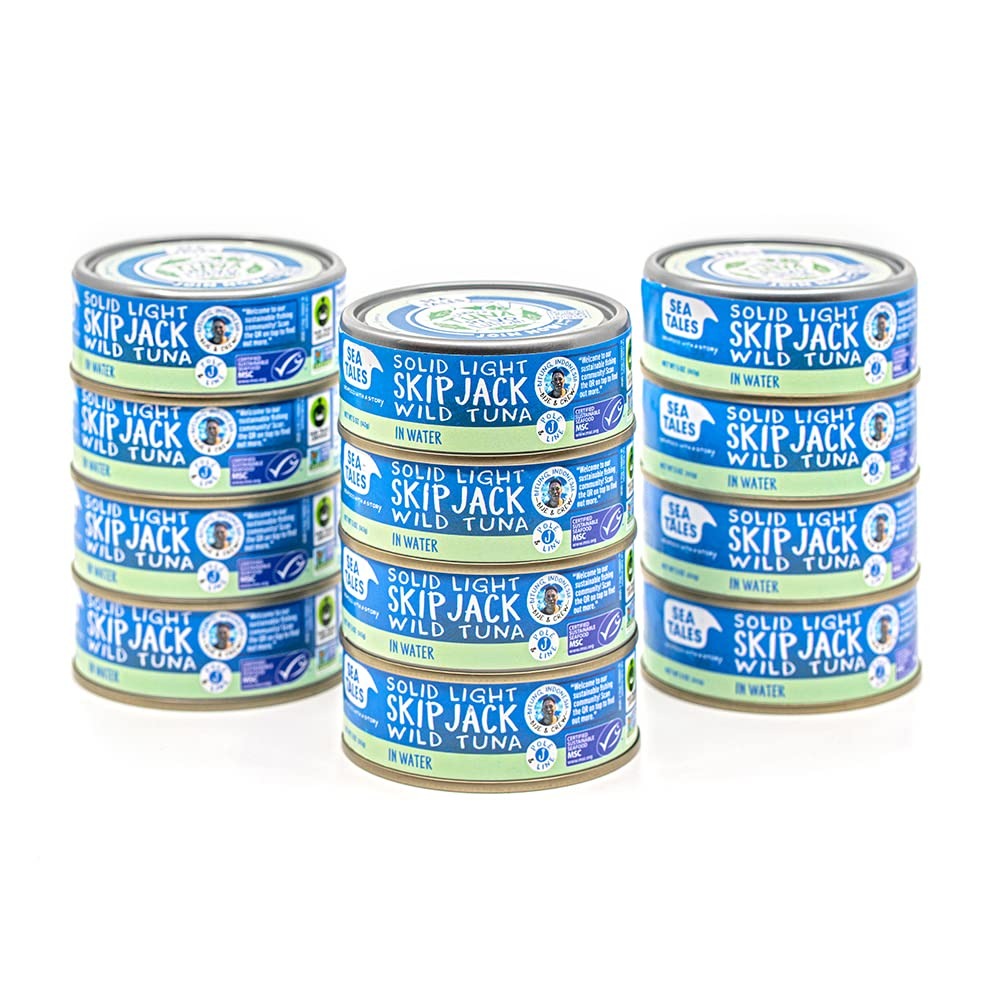
Item Name: Sea Tales Solid Light Skipjack Canned Tuna in Water - 100% Pole & Line Wild Sustainably Caught - Fair Trade Certified - High Protein Food - Keto Friendly - 5 oz. Cans (Pack of 12)
Product Description: Sea Tales solid light Skipjack canned tuna in water – one by one caught by pole and line – wild sustainable seafood – seafood with a story – gluten free – high protein food – keto friendly – paleo friendly – long shelf life – 5 ounce can, pack of 12 HEALTHY OCEANS – Sea Tales tuna is always caught one by one by pole and line, by small scale fishermen that operate in harmony with their environment. This fishing method reduces bycatch to a minimum and causes no damage to eco-systems. You can eat Sea Tales tuna with a clear conscious! HAPPY FISHERMEN – We believe that if we keep our fishermen happy, they will respect and protect their marine environment for generations to come. That’s why we invest in long term collaborations with fishermen that we personally know. We visit them often so we can share their unique stories with you! DELICIOUS – Only the best Skipjack tuna chunks ends up in your can. A thorough selection on flavour and structure guarantees that you get only the highest quality.
Value: 60.0
Unit: Ounce

Price: 66.99